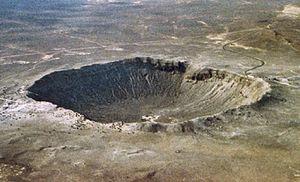
La météorite Canyon Diablo s'est écrasée sur Terre il y a environ 49 000 ans. L'impact a formé Meteor Crater en Arizona. La météorite est connue par ses fragments recueillis autour du cratère et à proximité du Cañón del Diablo. C'est une météorite de fer, et plus précisément une octaédrite. Les fragments étaient utilisés par les Amérindiens durant la préhistoire comme source de fer météorique. La récolte de ses différents fragments s'est organisée et intensifiée depuis les années 1800.
Un objet géocroiseur est un astéroïde ou une comète du système solaire que son orbite autour du Soleil amène à faible distance de l'orbite terrestre, et donc potentiellement à proximité de la Terre. Compte tenu de leur masse et de leur vitesse, les objets géocroiseurs peuvent entrainer une catastrophe humaine majeure éventuellement planétaire même si la probabilité d'un tel impact est extrêmement faible.
La notion de risque de catastrophe planétaire ou de catastrophe globale est introduite en 2008 par le philosophe Nick Bostrom pour désigner un événement futur hypothétique qui aurait le potentiel de dégrader le bien-être de la majeure partie de l'humanité, par exemple en détruisant la civilisation moderne ; il avait proposé également dès 2002 d'appeler risque existentiel un évènement qui pourrait causer l’extinction de l'humanité.
Starman est un film américain réalisé par John Carpenter, sorti en 1984.
Le catastrophisme est une théorie scientifique qui tente de construire rationnellement les croyances sur l'origine du monde et sur l'évolution des espèces en mettant en avant l'impact qu'auraient eu des catastrophes de courte durée, violentes et inhabituelles. Un nom pour ce type de théorie est apparue au XIXᵉ siècle, lorsqu'est apparu l'uniformitarisme, théorie qui, quant à elle, postule que les processus qui se sont exercés dans un passé lointain s'exercent encore de nos jours.
Dans un site prédisposé, le bassin de risque, un risque naturel est la menace qu’un événement intempestif dangereux dû à un phénomène naturel appelé aléa naturel, ait des effets dommageables, imprévus ou mal prévenus, sur les aménagements, les ouvrages et les personnes, les enjeux, plus ou moins graves, voire catastrophiques, selon leur vulnérabilité. Les risques naturels sont des risques environnementaux.
Une météorite est un objet solide d'origine extraterrestre qui en traversant l'atmosphère terrestre n'a pas perdu toute sa masse, et qui en a atteint la surface solide sans y être entièrement volatilisé lors de l'impact avec cette surface. La définition s'applique aussi à des objets arrivant sur la surface solide d'autres astres ; il a ainsi été trouvé sur la planète Mars plusieurs météorites, et sur la Lune un fragment de granite d'origine terrestre.
La géodynamique étudie, décrit et explique l’évolution du système terrestre ; à partir d’observations de terrain synthétisées par des modèles types de comportements, elle caractérise et étudie les phénomènes naturels qui ont affecté le géomatériau et qui l’affectent encore. Elle est interne pour ce qui se passe en profondeur et externe pour ce qui se passe en surface ; les phénomènes internes sont ceux qui produisent les reliefs ; les phénomènes externes sont ceux qui les détruisent.
Meteor Crater est un cratère d'impact situé environ 60 km à l'est de Flagstaff, en Arizona. Il est aussi appelé cratère Barringer, en souvenir de l'ingénieur des mines Daniel Moreau Barringer qui acheta le site en 1903. Il avait antérieurement été nommé cratère Canyon Diablo, nom qui est resté celui de la météorite à l'origine du cratère.
Un impact cosmique est la collision entre deux ou plusieurs objets célestes provoquant des effets notables. Dans la majorité des cas un petit corps du système solaire, astéroïde ou comète, entre en collision avec une planète, telle que la Terre. La fréquence des impacts cosmiques dans le système solaire a varié en fonction de l'époque : très fréquents durant la formation du système solaire il y a 4,6 milliards d'années, ils se sont progressivement raréfiés au fur et à mesure que le nombre de corps célestes en circulation diminuait. Selon une théorie généralement admise, les impacts cosmiques se sont à nouveau multipliés il y a environ 4 milliards d'années au cours de l'épisode baptisé grand bombardement tardif à la suite d'une modification de l'orbite des planètes externes dont la planète Jupiter. Cette dernière a contribué par la suite à faire chuter la fréquence des impacts en capturant grâce à son champ gravitationnel particulièrement important un grand nombre des petits corps célestes qui subsistaient.
La formation et l'évolution du Système solaire sont déterminées par un modèle aujourd'hui très largement accepté et connu sous le nom d'« hypothèse de la nébuleuse solaire ». Ce modèle fut développé pour la première fois au XVIIIᵉ siècle par Emanuel Swedenborg, Emmanuel Kant et Pierre-Simon de Laplace. Les développements consécutifs à cette hypothèse ont fait intervenir une grande variété de disciplines scientifiques incluant l'astronomie, la physique, la géologie et la planétologie. Depuis le début de la conquête de l'espace dans les années 1950 et à la suite de la découverte des exoplanètes dans les années 1990, les modèles ont été remis en cause et affinés pour tenir compte des nouvelles observations.
La fin du monde est le moment de la disparition de l'Univers, de la Terre ou de la seule humanité, telle qu'elle peut être imaginée par des individus, groupes ou des institutions. C'est un élément important de nombreuses religions, philosophies et mythologies, et un sujet fréquemment mis en scène dans l'art et la littérature. Son caractère éminemment dramatique en fait également le sujet de multiples prédictions.